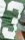
Number: 3